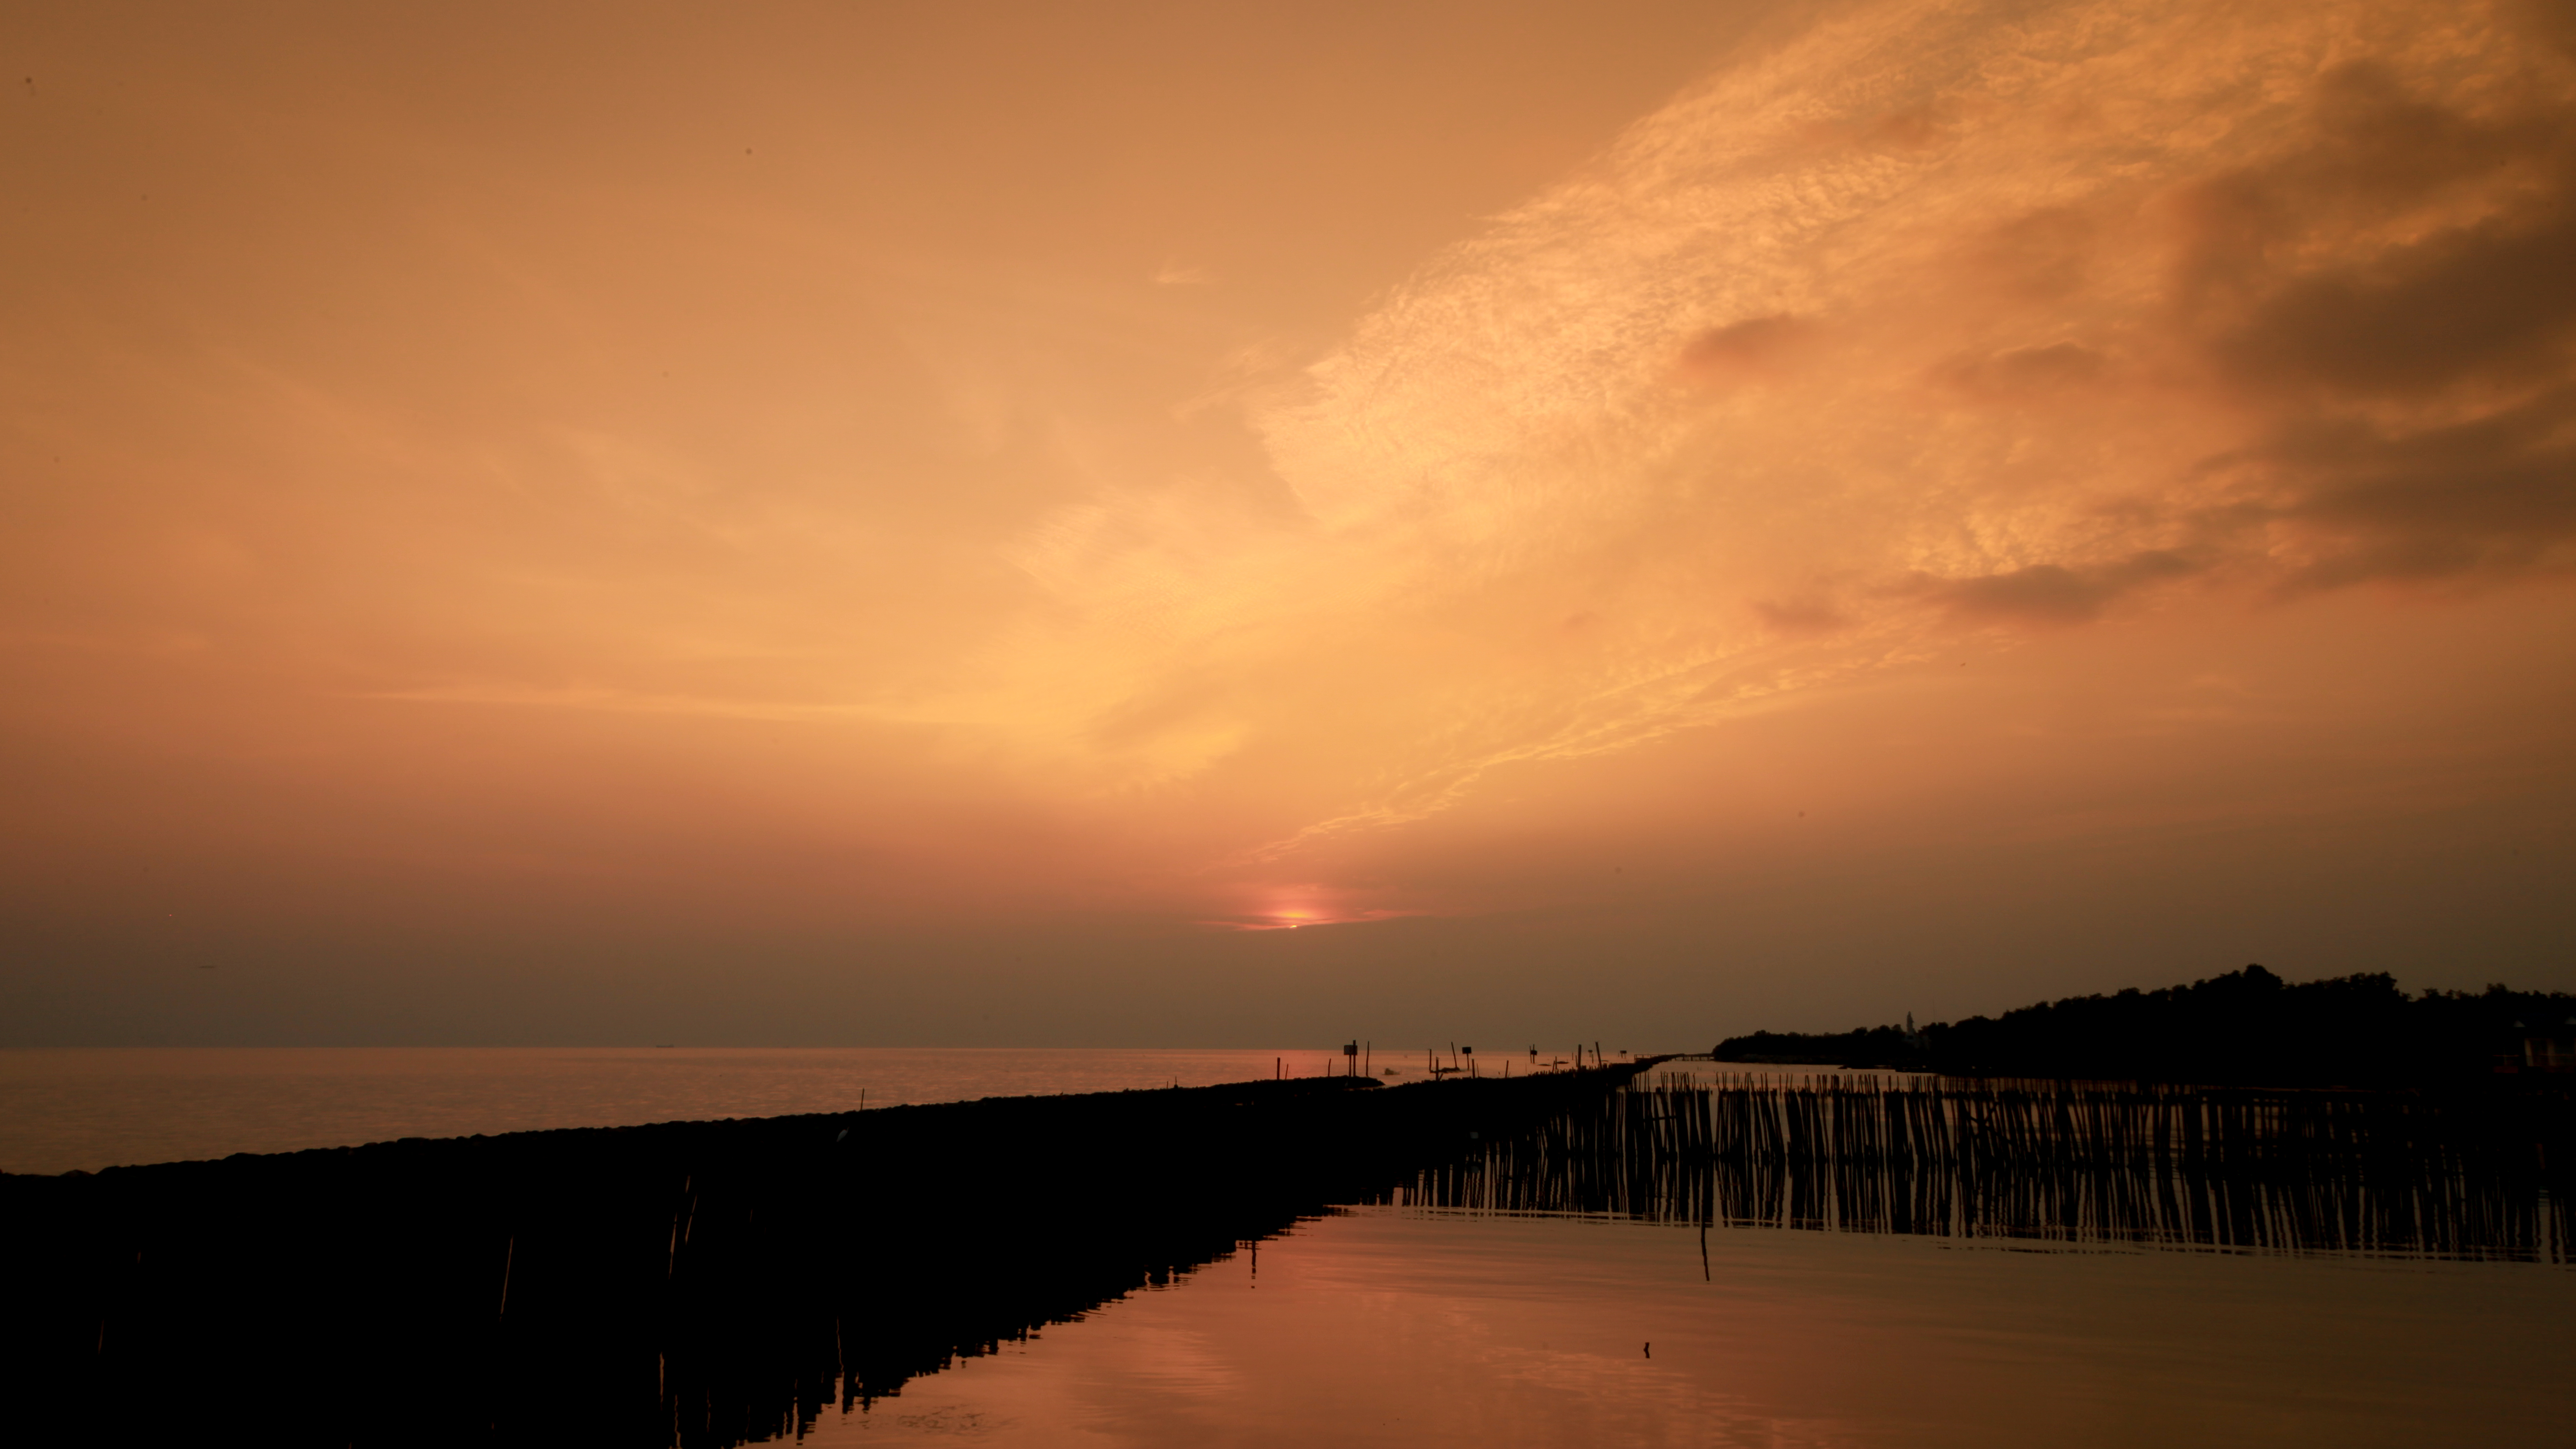
sun, sky, horizon, afterglow, sunset, sunrise, red sky at morning, calm, cloud, sea, dawn, evening, reflection, dusk, morning, atmosphere, water, sunlight, ocean, meteorological phenomenon